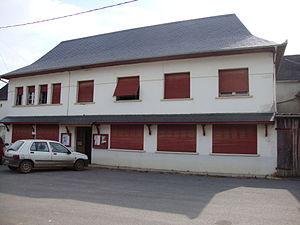
Ossas-Suhare est une commune française située dans le département des Pyrénées-Atlantiques, en région Nouvelle-Aquitaine.
Ossas est une ancienne commune française du département des Pyrénées-Atlantiques. Le 14 juin 1845, la commune fusionne avec Suhare pour former la nouvelle commune d'Ossas-Suhare.